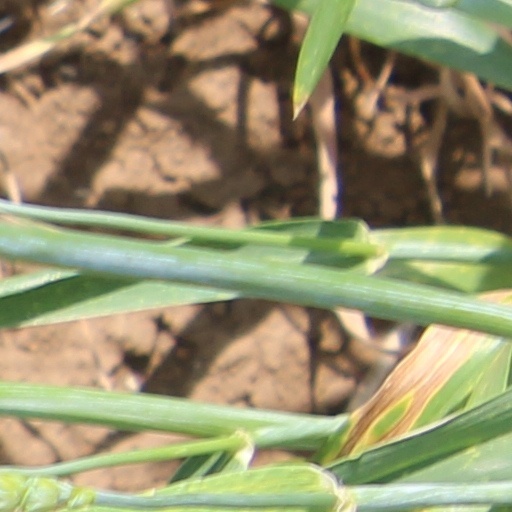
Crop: wheat